Psalm 100

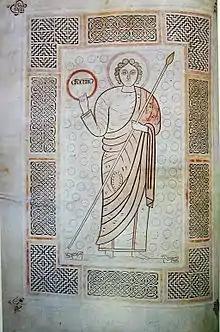
Miniature of David, in the 8th-century psalter Durham Cassiodorus, Northumbria

Psalm 100 is the 100th psalm in the Book of Psalms in the Tanakh. In English, it is translated as "Make a joyful noise unto the Lord, all ye lands" in the King James Version (KJV), and as "O be joyful in the Lord, all ye lands" in the Book of Common Prayer (BCP). Its Hebrew name is and it is subtitled a "Psalm of gratitude confession". In the slightly different numbering system in the Greek Septuagint version of the Bible, and in the Latin Vulgate, this psalm is Psalm 99. In the Vulgate, it begins Jubilate Deo (alternatively: "Iubilate Domino"), or Jubilate, which also became the title of the BCP version.